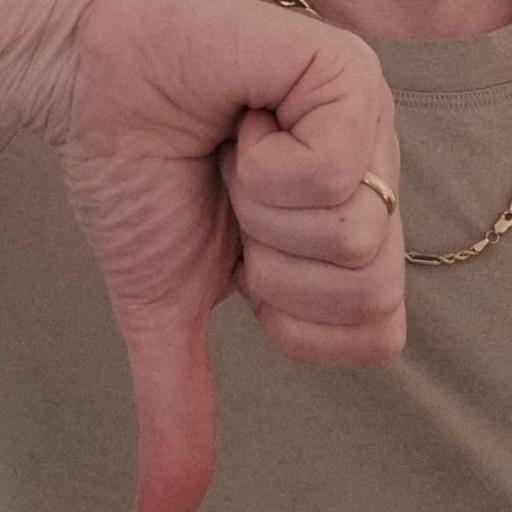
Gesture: dislike